Miss India (film)

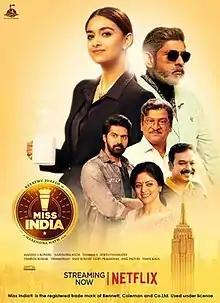
Official release poster

Miss India is a 2020 Indian Telugu-language business drama film written and directed by Narendra Nath. It stars Keerthy Suresh, Jagapathi Babu, Rajendra Prasad, Naresh, Nadhiya, and Naveen Chandra. The plot follows Manasa Samayuktha (Keerthy), a girl from a middle-class South Indian family, who dreams of having her tea business in the US. The film received negative reviews.